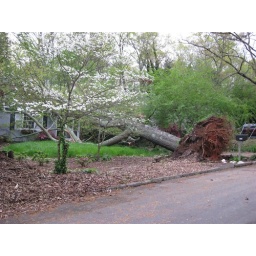
Two Two trees within a block of my house that got knocked over.